Julia Varley

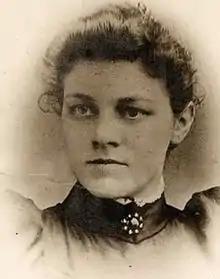
Julia Varley

In the 1891 Census Varley is listed as a "Worsted Weaver", and during this period she showed her early commitment to the rights of working people when she supported textile workers at Manningham Mills when they went on strike over low pay and poor working conditions. She talked to workers about the importance of joining a union. On the death of her mother in 1896 Varley became responsible for caring for her younger siblings until 1902, at the same time still working long hours at the mill while also maintaining her trade union efforts.